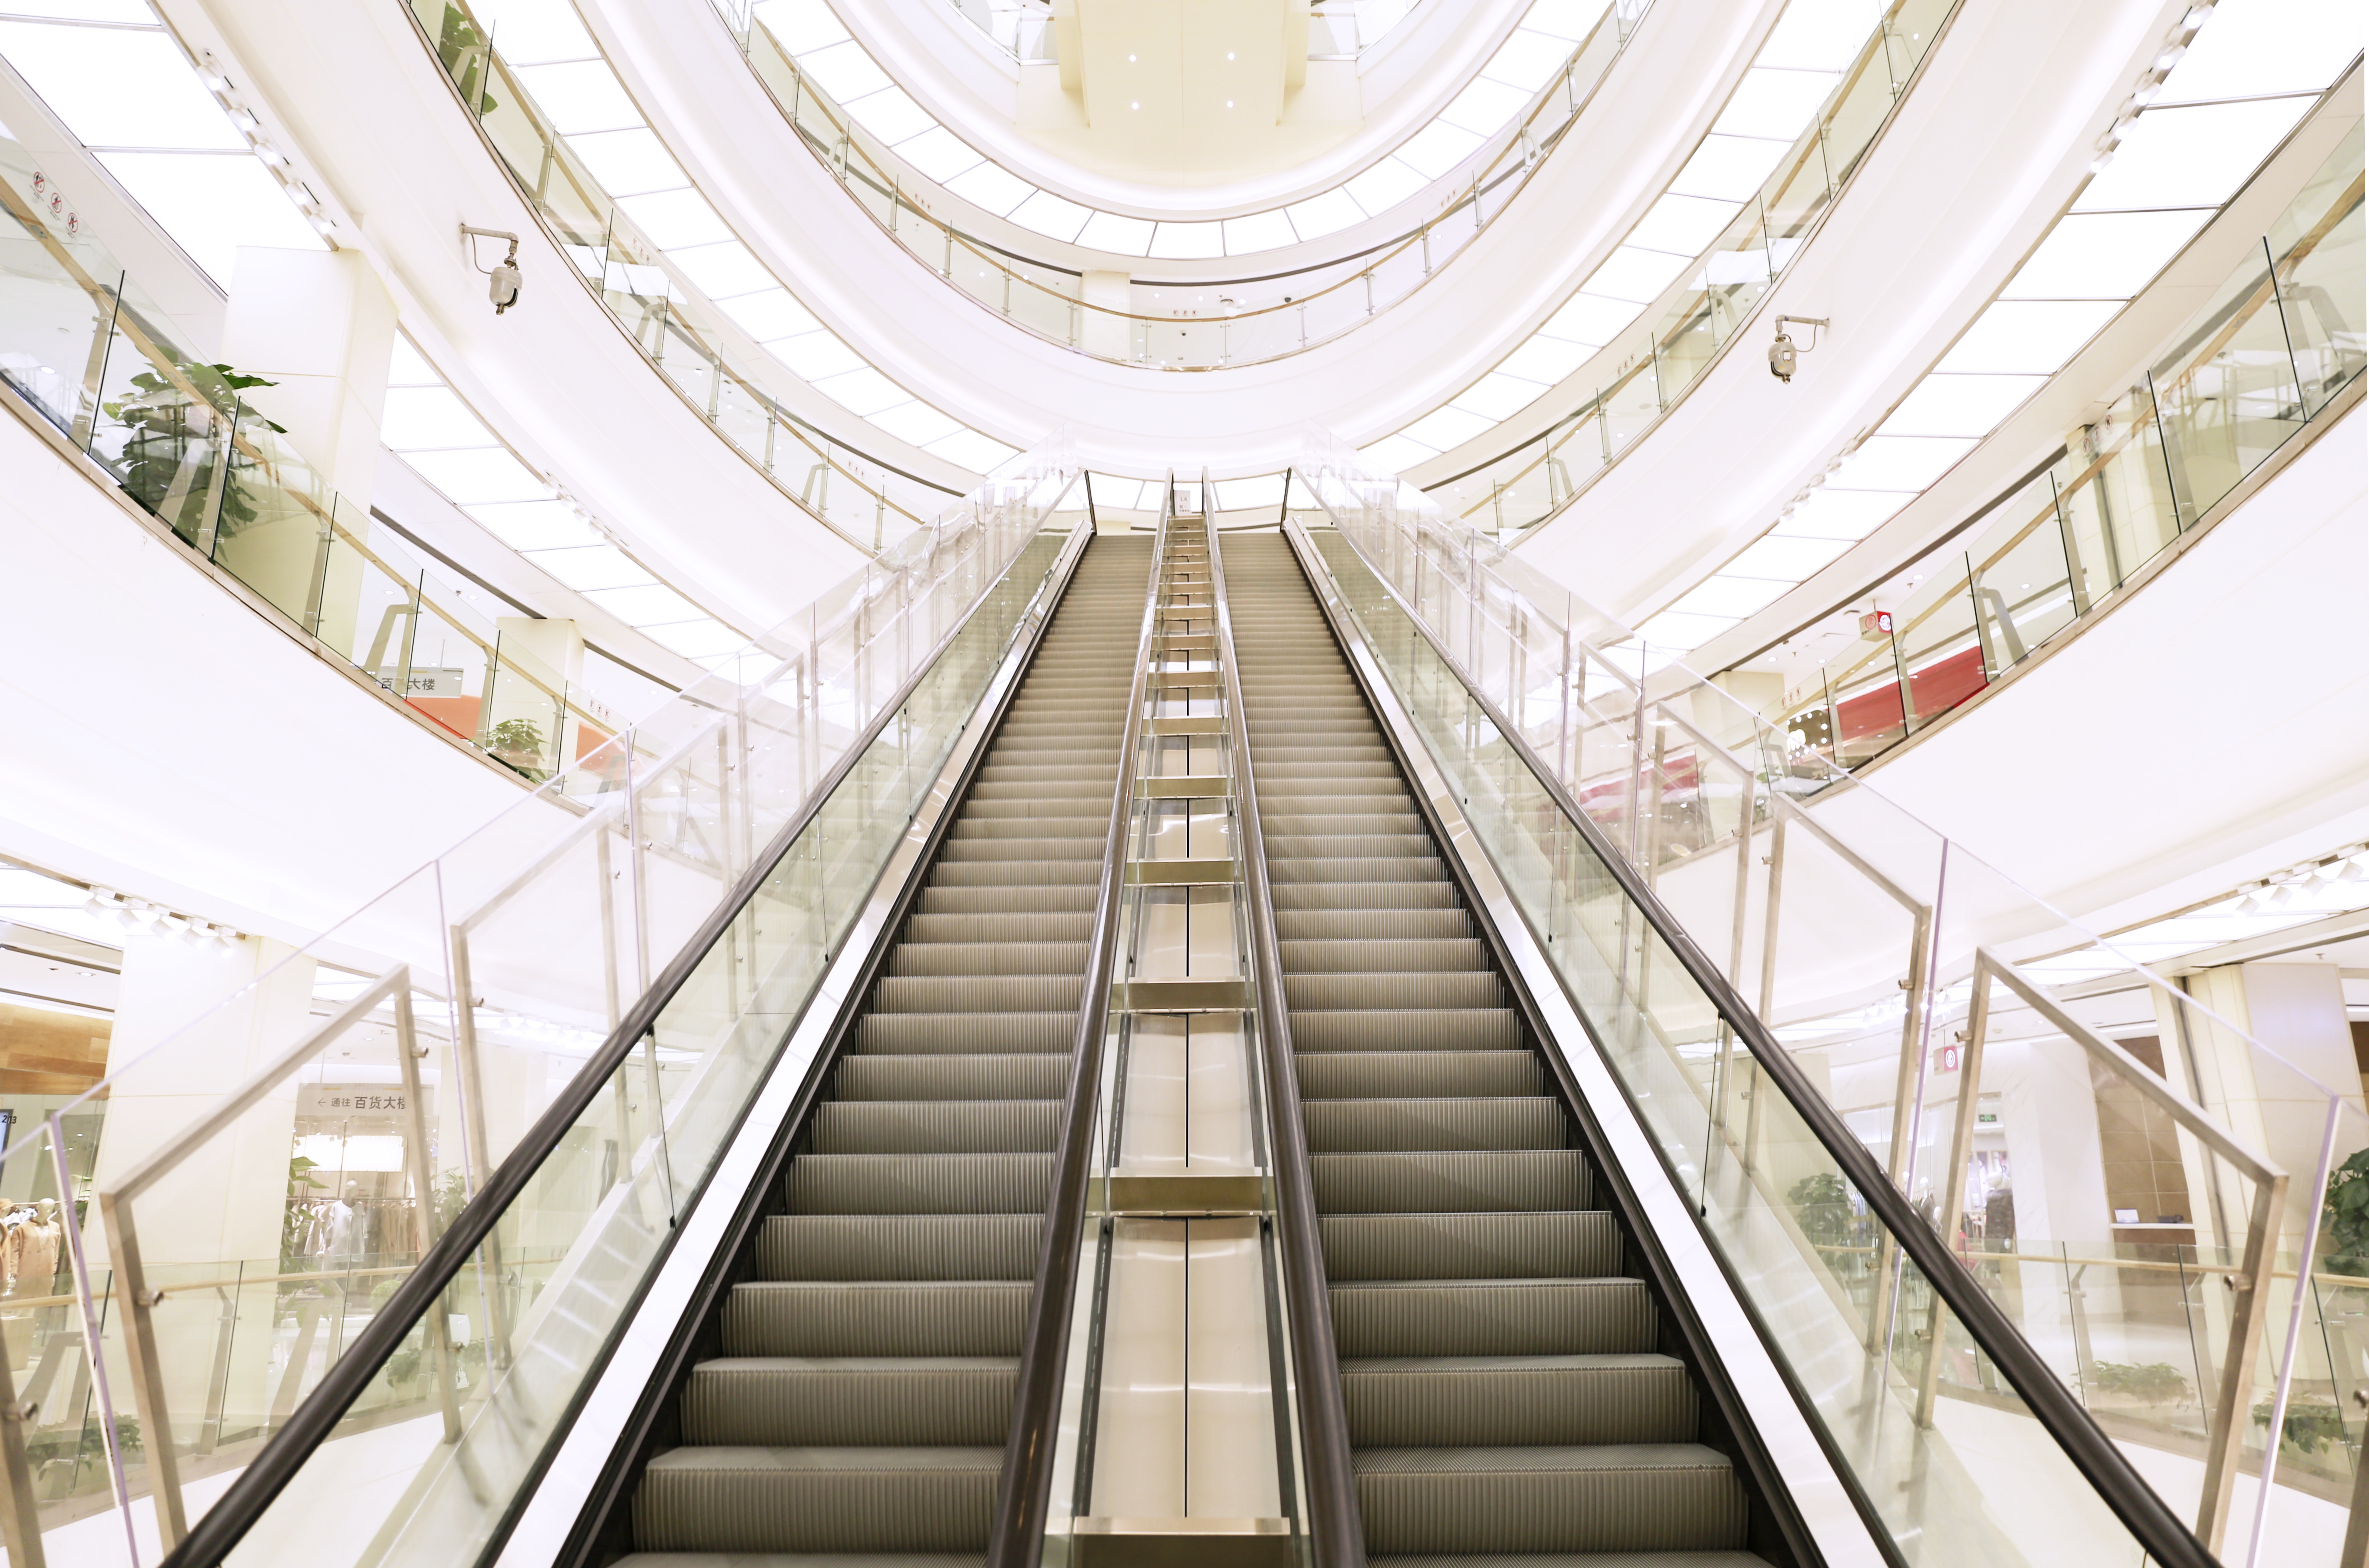
building, escalator, public transport, metro station, symmetry, daylighting